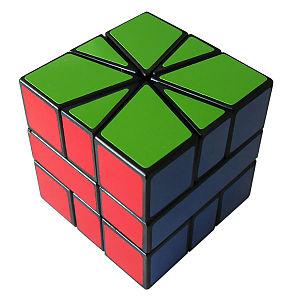
Le Square One est un casse-tête équivalent du Rubik's Cube. Il a été inventé par Karel Hršel et Vojtěch Kopský en 1990. Sa spécificité est qu'il prend, contrairement au cube classique, des centaines de formes différentes. Ainsi certains mouvements ne sont parfois plus possibles, ce qui en fait un puzzle des plus difficiles de la famille des Rubik's.
Le Rubik’s Cube est un casse-tête inventé par Ernő Rubik en 1974, et qui s’est rapidement répandu sur toute la planète au cours des années 1980.